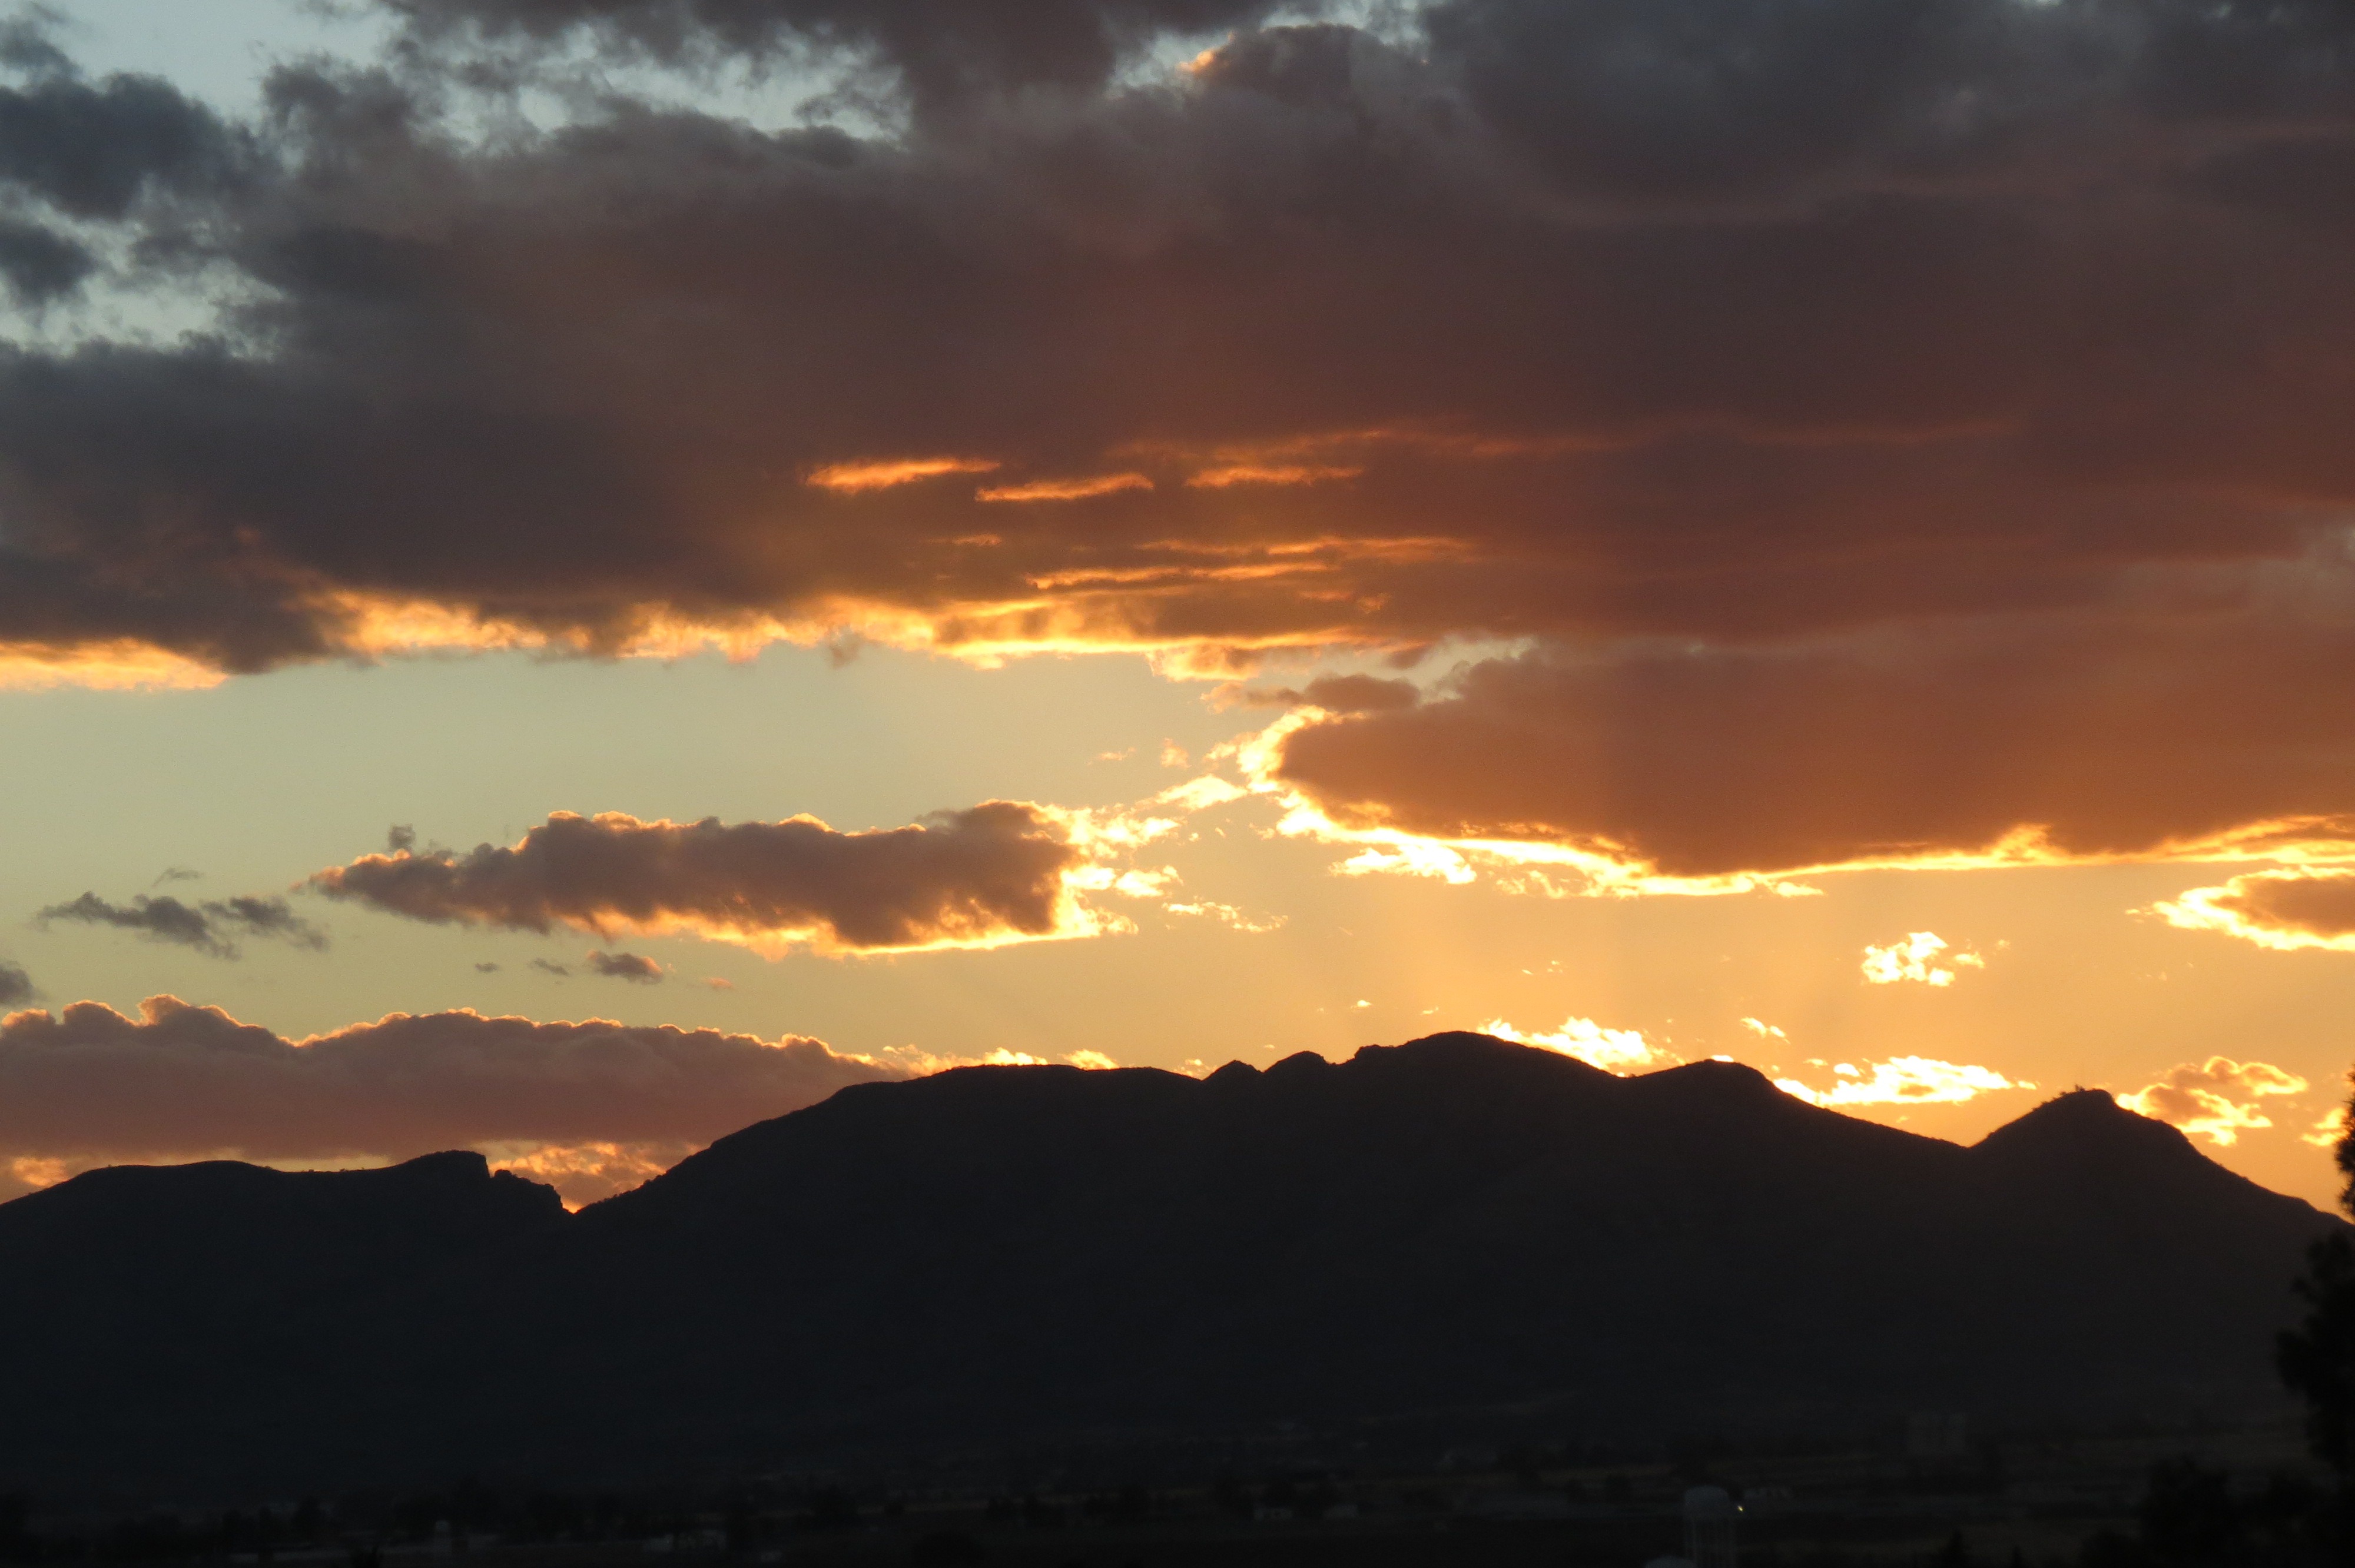
landscape, horizon, mountain, cloud, sky, sun, sunrise, sunset, field, sunlight, morning, hill, dawn, dusk, evening, clouds, mexico, afterglow, red sky at morning, aguascalientes, hill of the dead